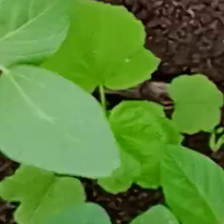
Weed species: Little_Mallow(Malva parviflora)